Bukka White

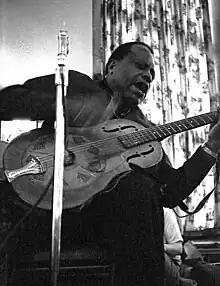
Bukka White, University of Chicago Folk Festival, 1968

Booker T. Washington "Bukka" White (November 12, 1906 – February 26, 1977) was an American Delta blues guitarist and singer. His first full-length biography", The Life and Music of Booker "Bukka" White: Recalling the Blues" (2024), has been published by the University Press of Mississippi.